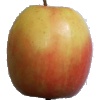
Label: Apple Pink Lady 1